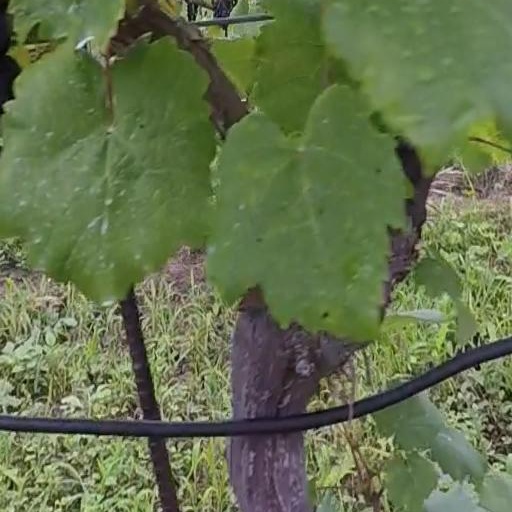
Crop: grape